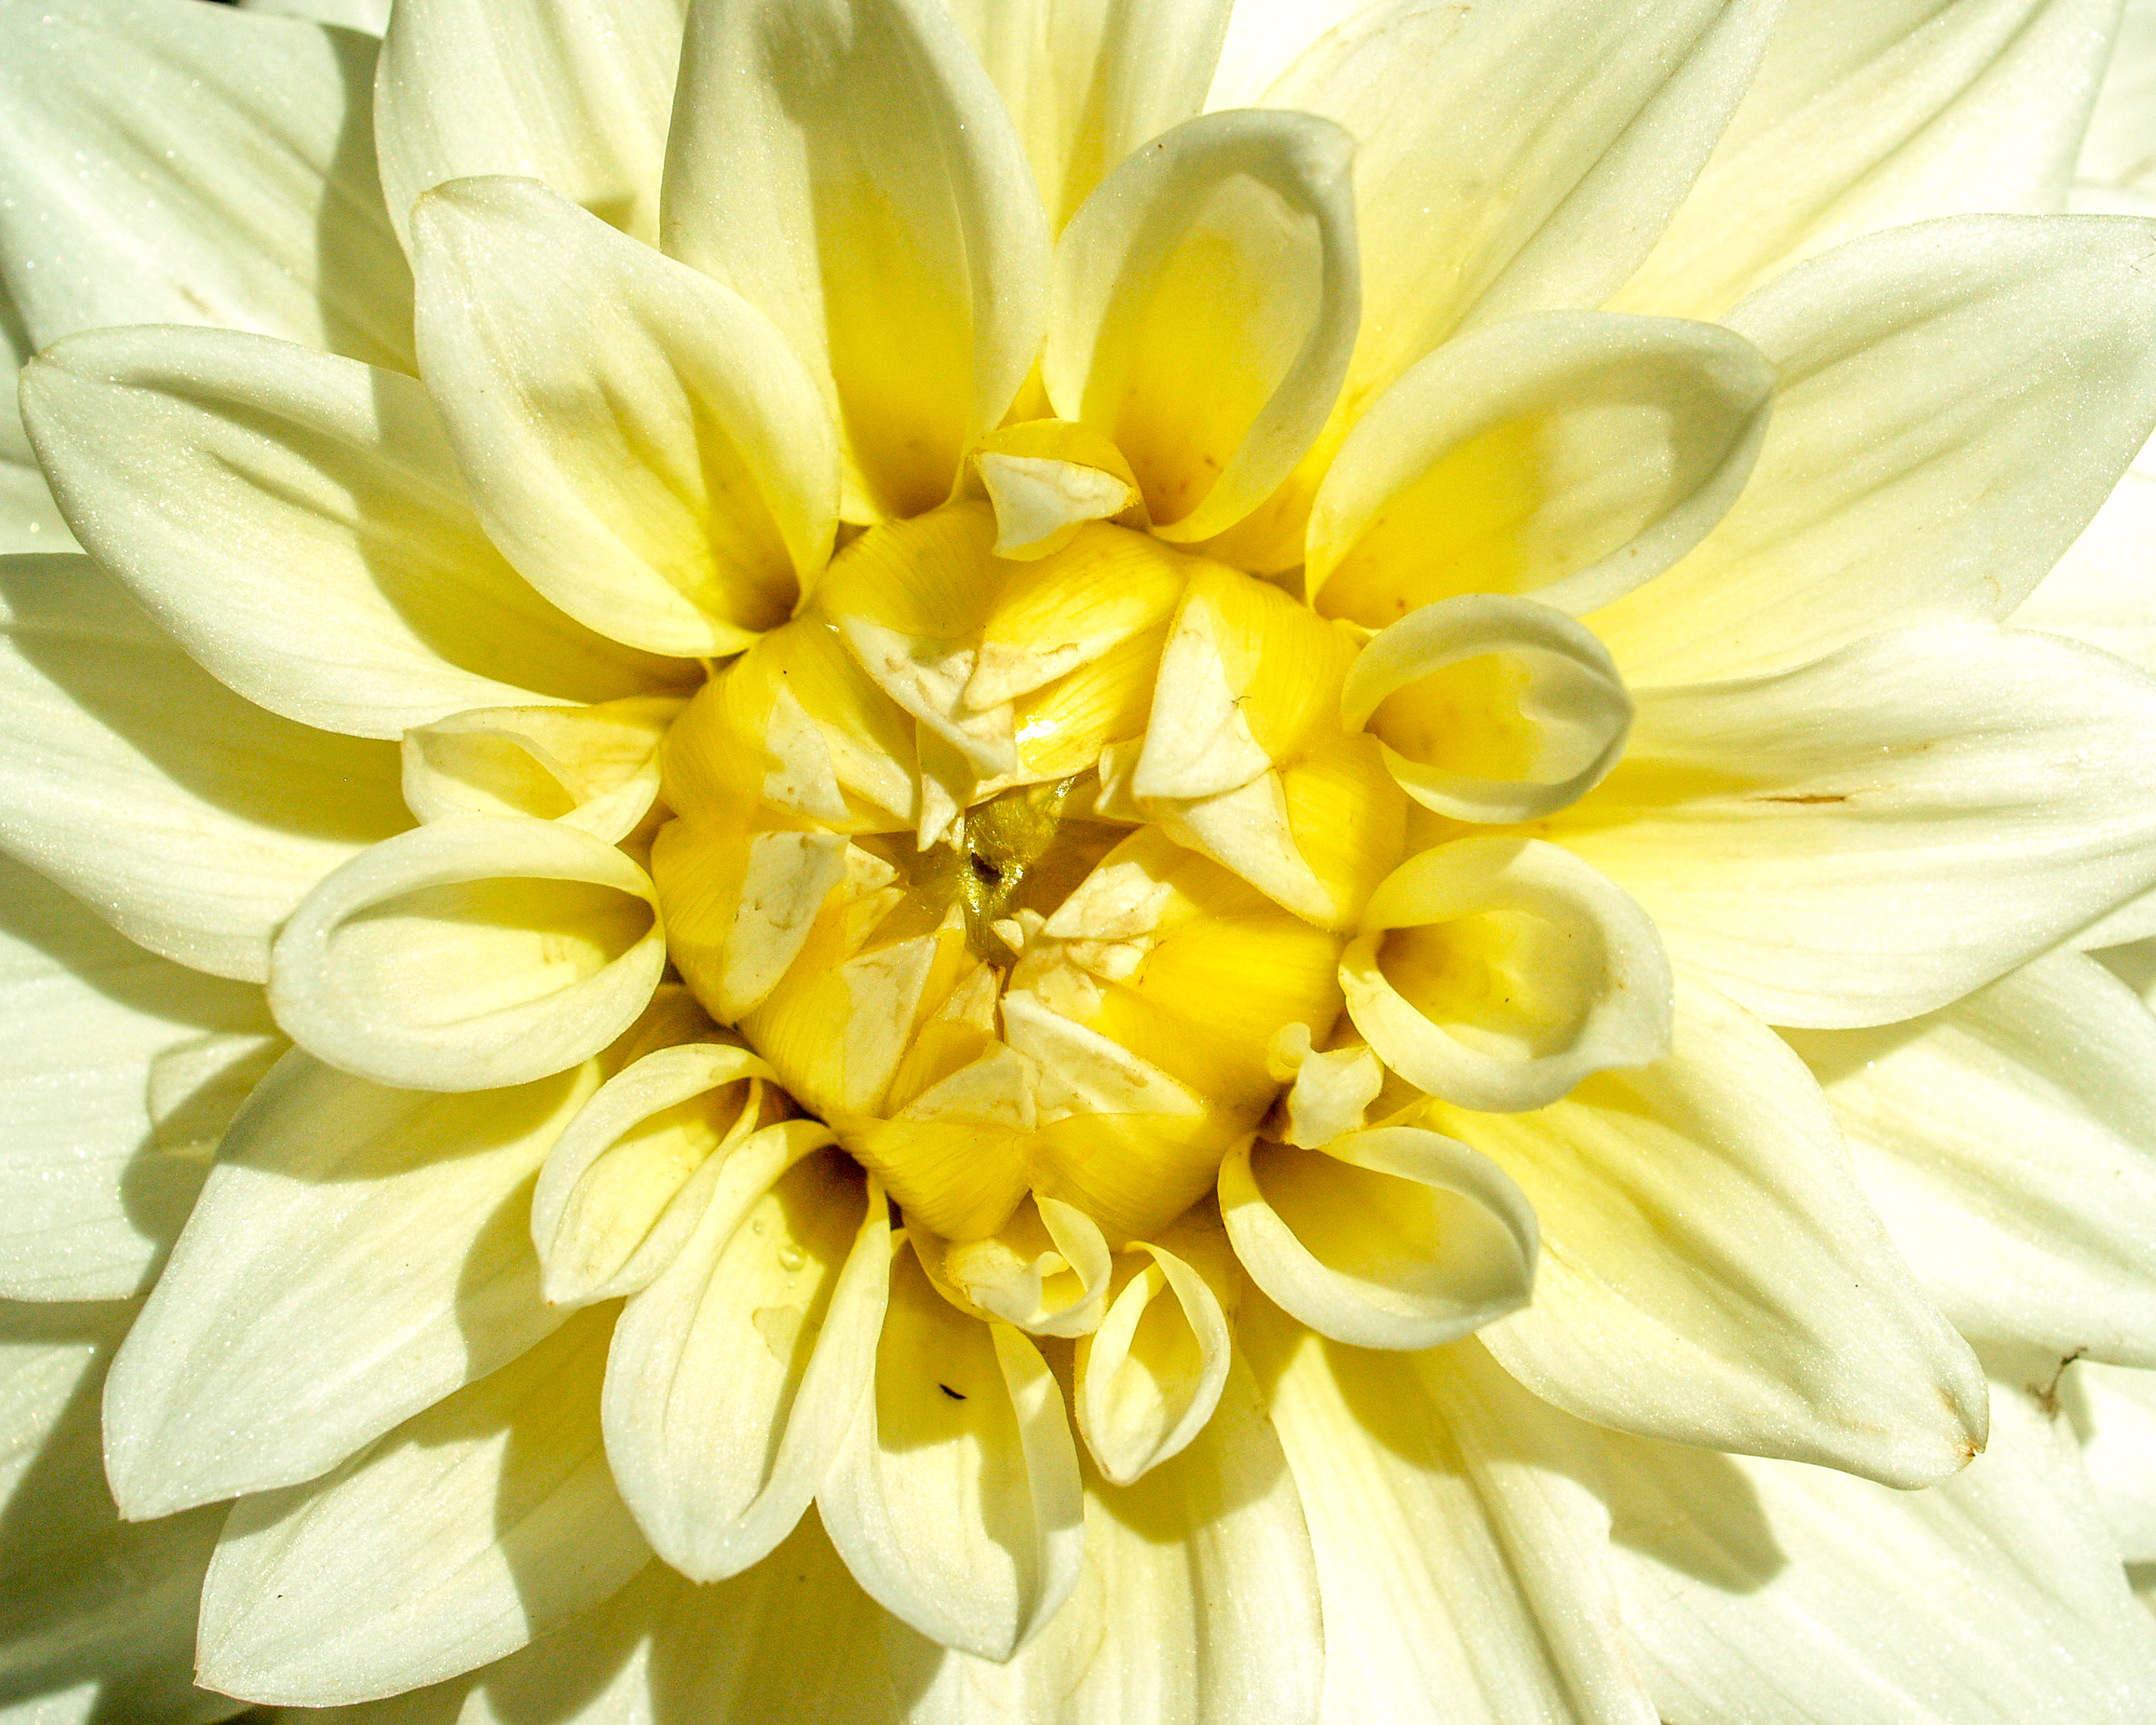
garden, nature, plant, flower, floral, green, colorful, flora, bloom, park, natural, blooming, blossom, purple, pink, grass, petal, beauty, field, fresh, background, gardening, beautiful, leaf, botany, pretty, growth, landscape, botanical, meadow, yellow, flowering plant, dahlia, daisy family, macro photography, spring, chrysanths, pollen